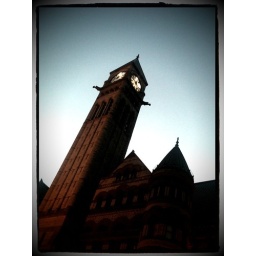
The clock tower in Toronto's &amp;quot;town square&amp;quot;.